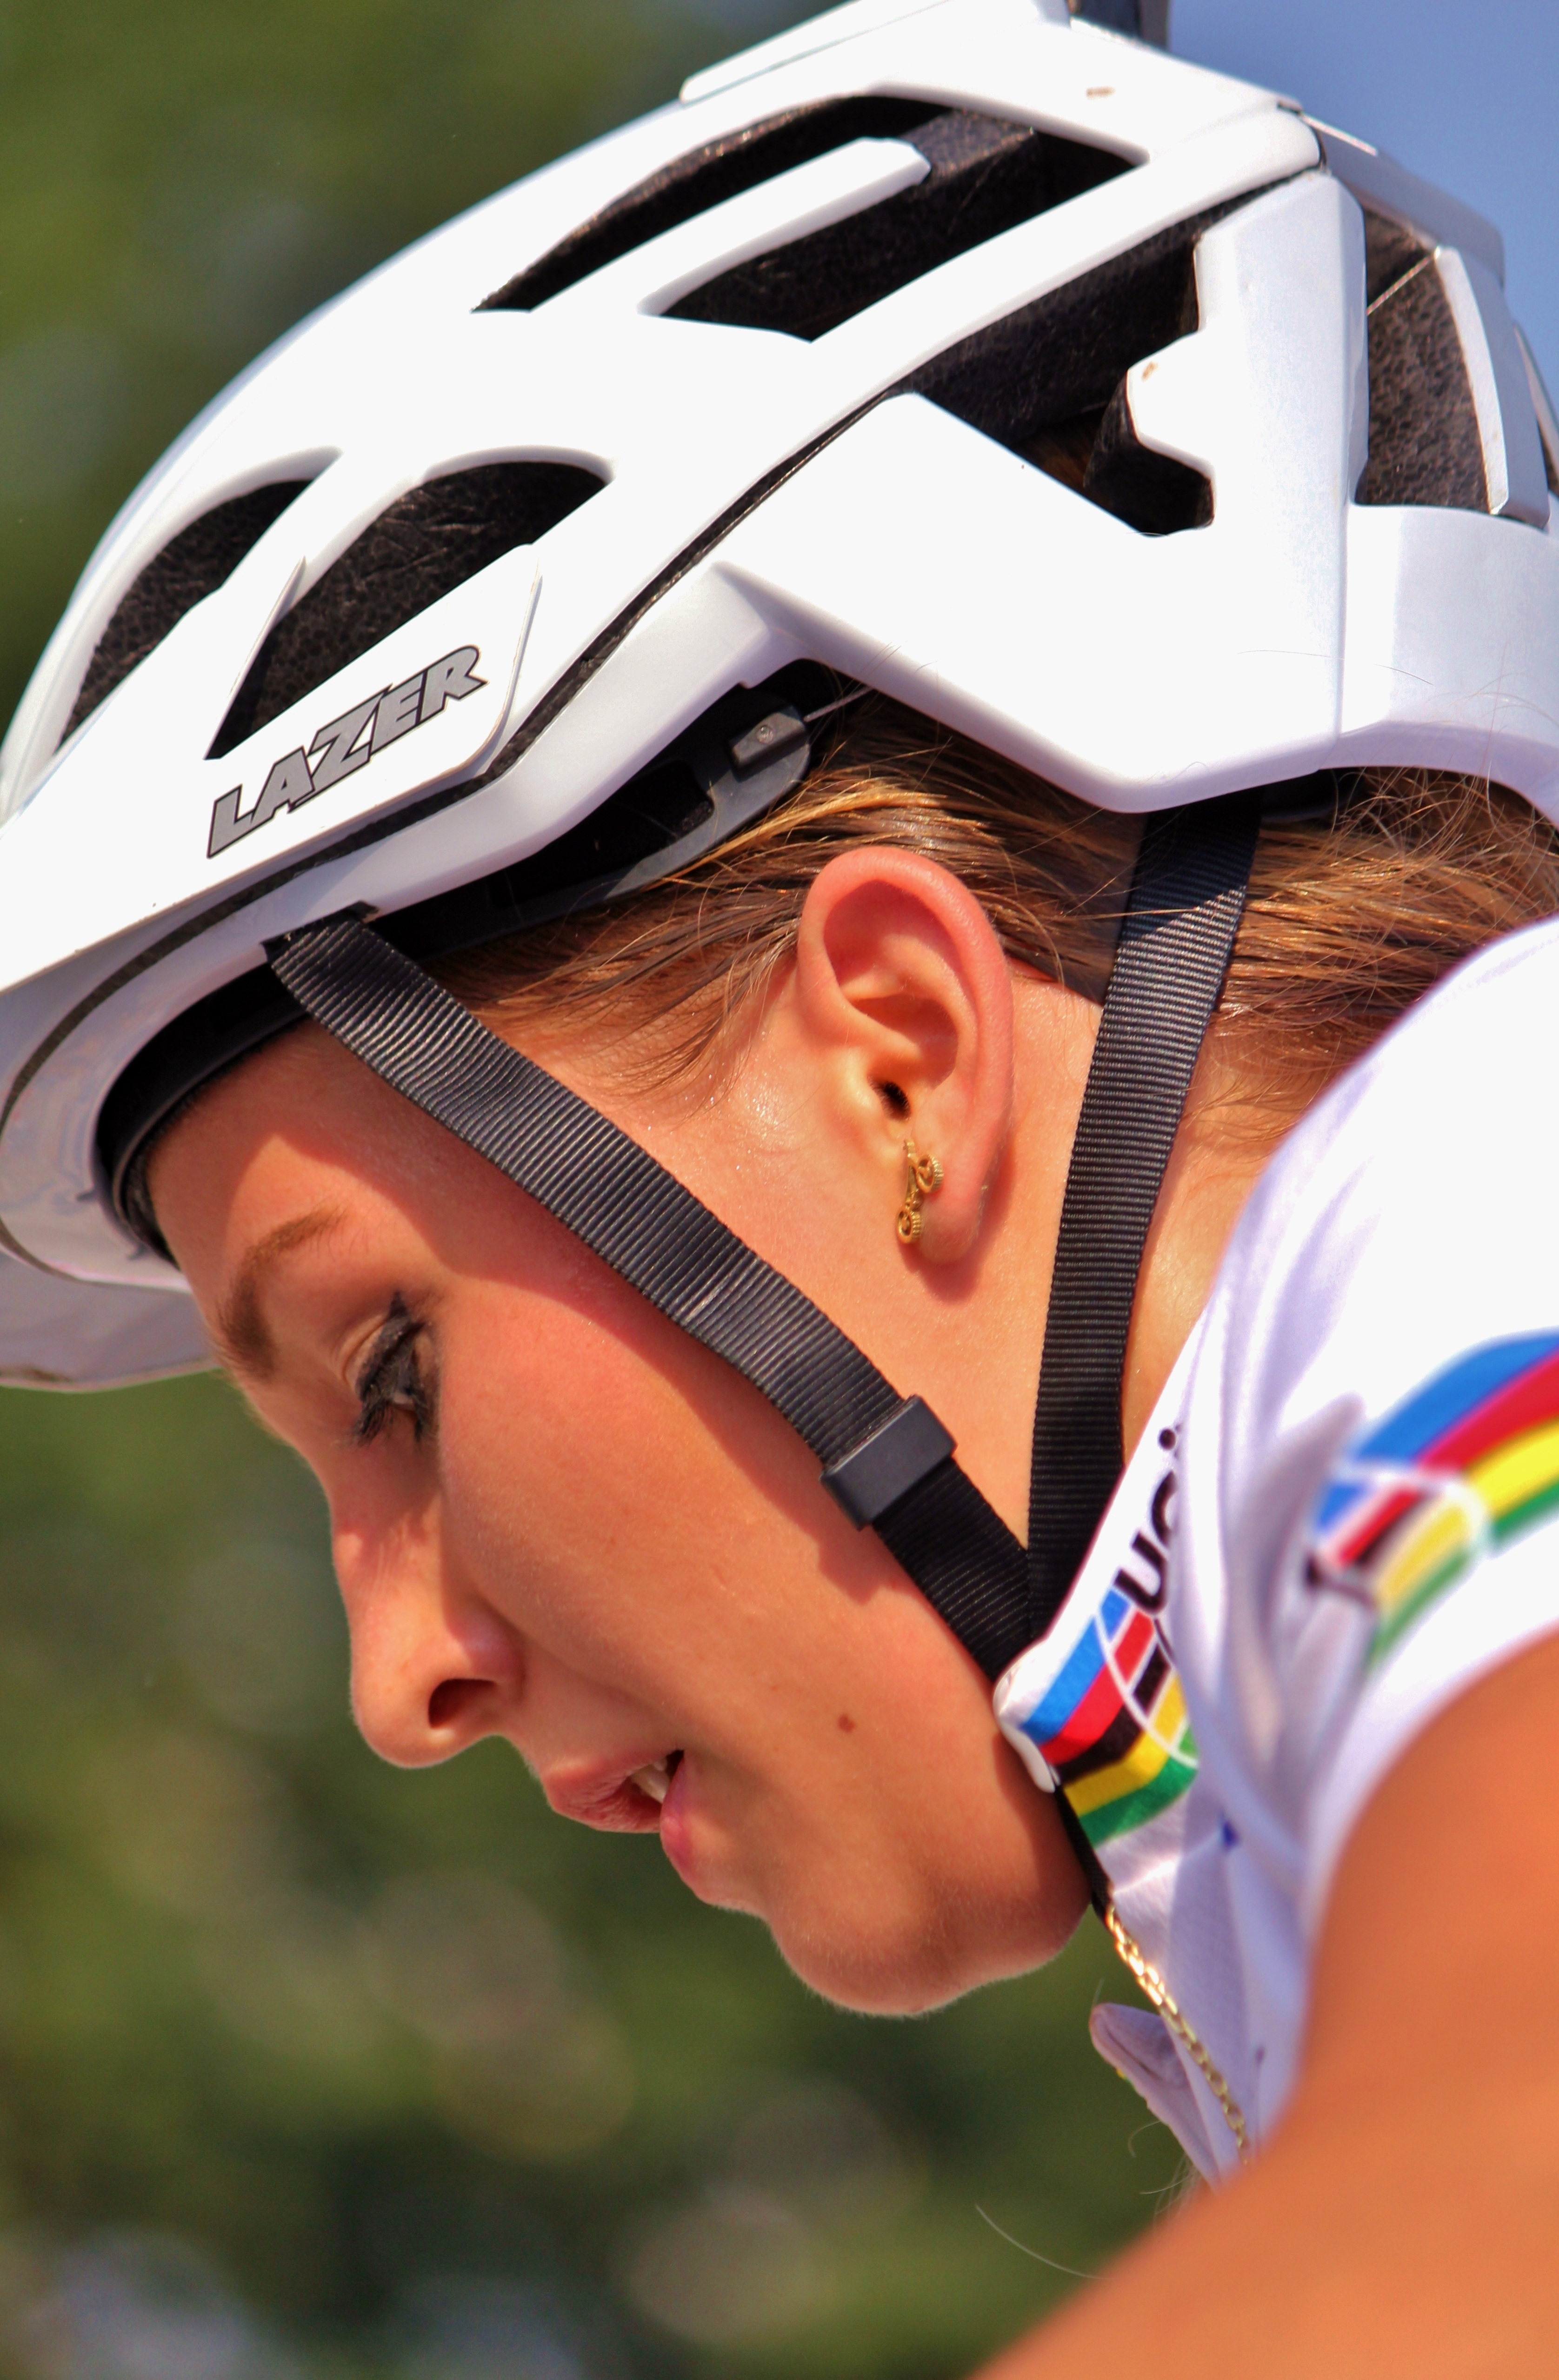
clothing, sports equipment, sports, helmet, racing, jockey, passby, personal protective equipment, football equipment and supplies, race wheel